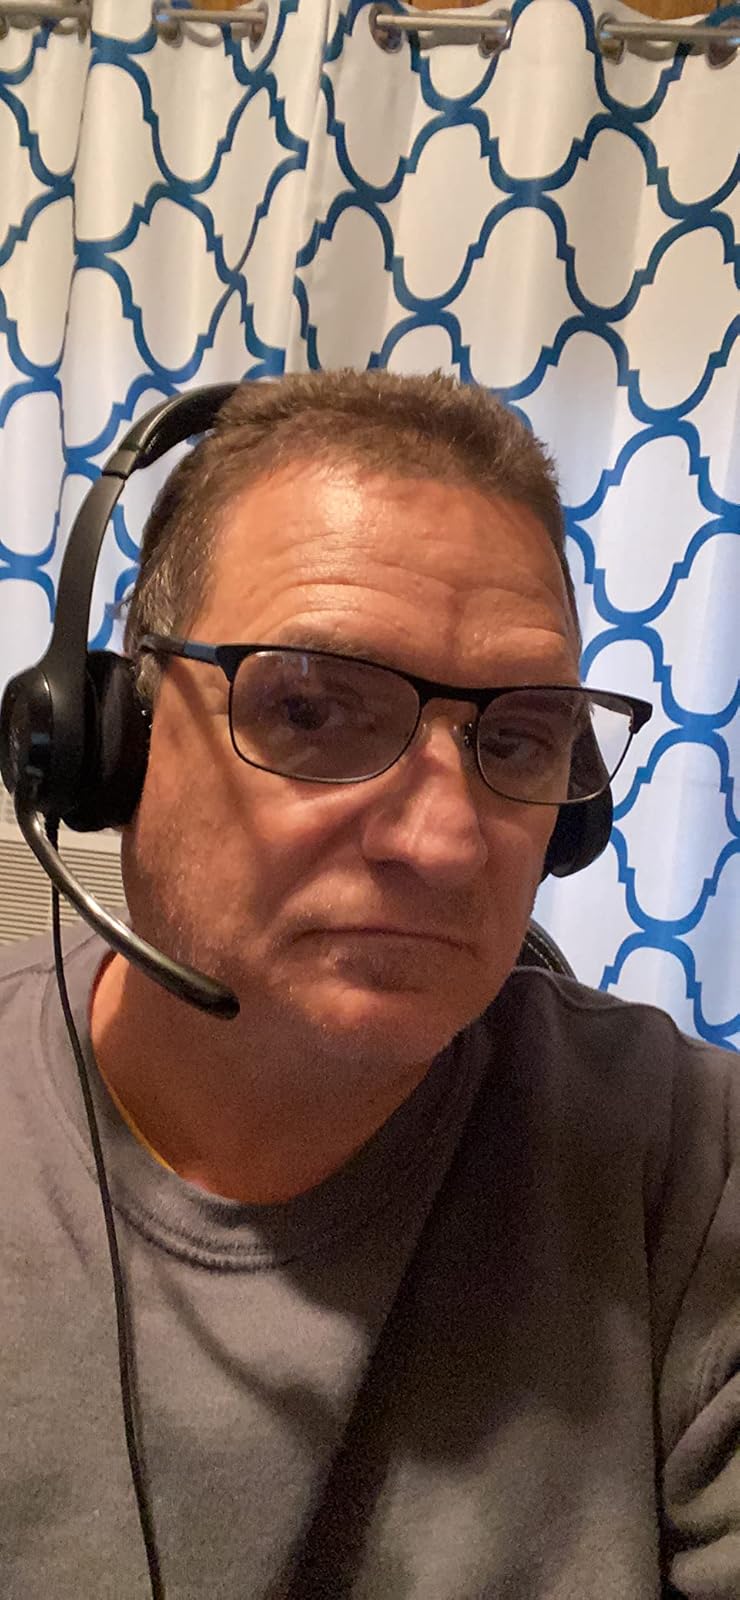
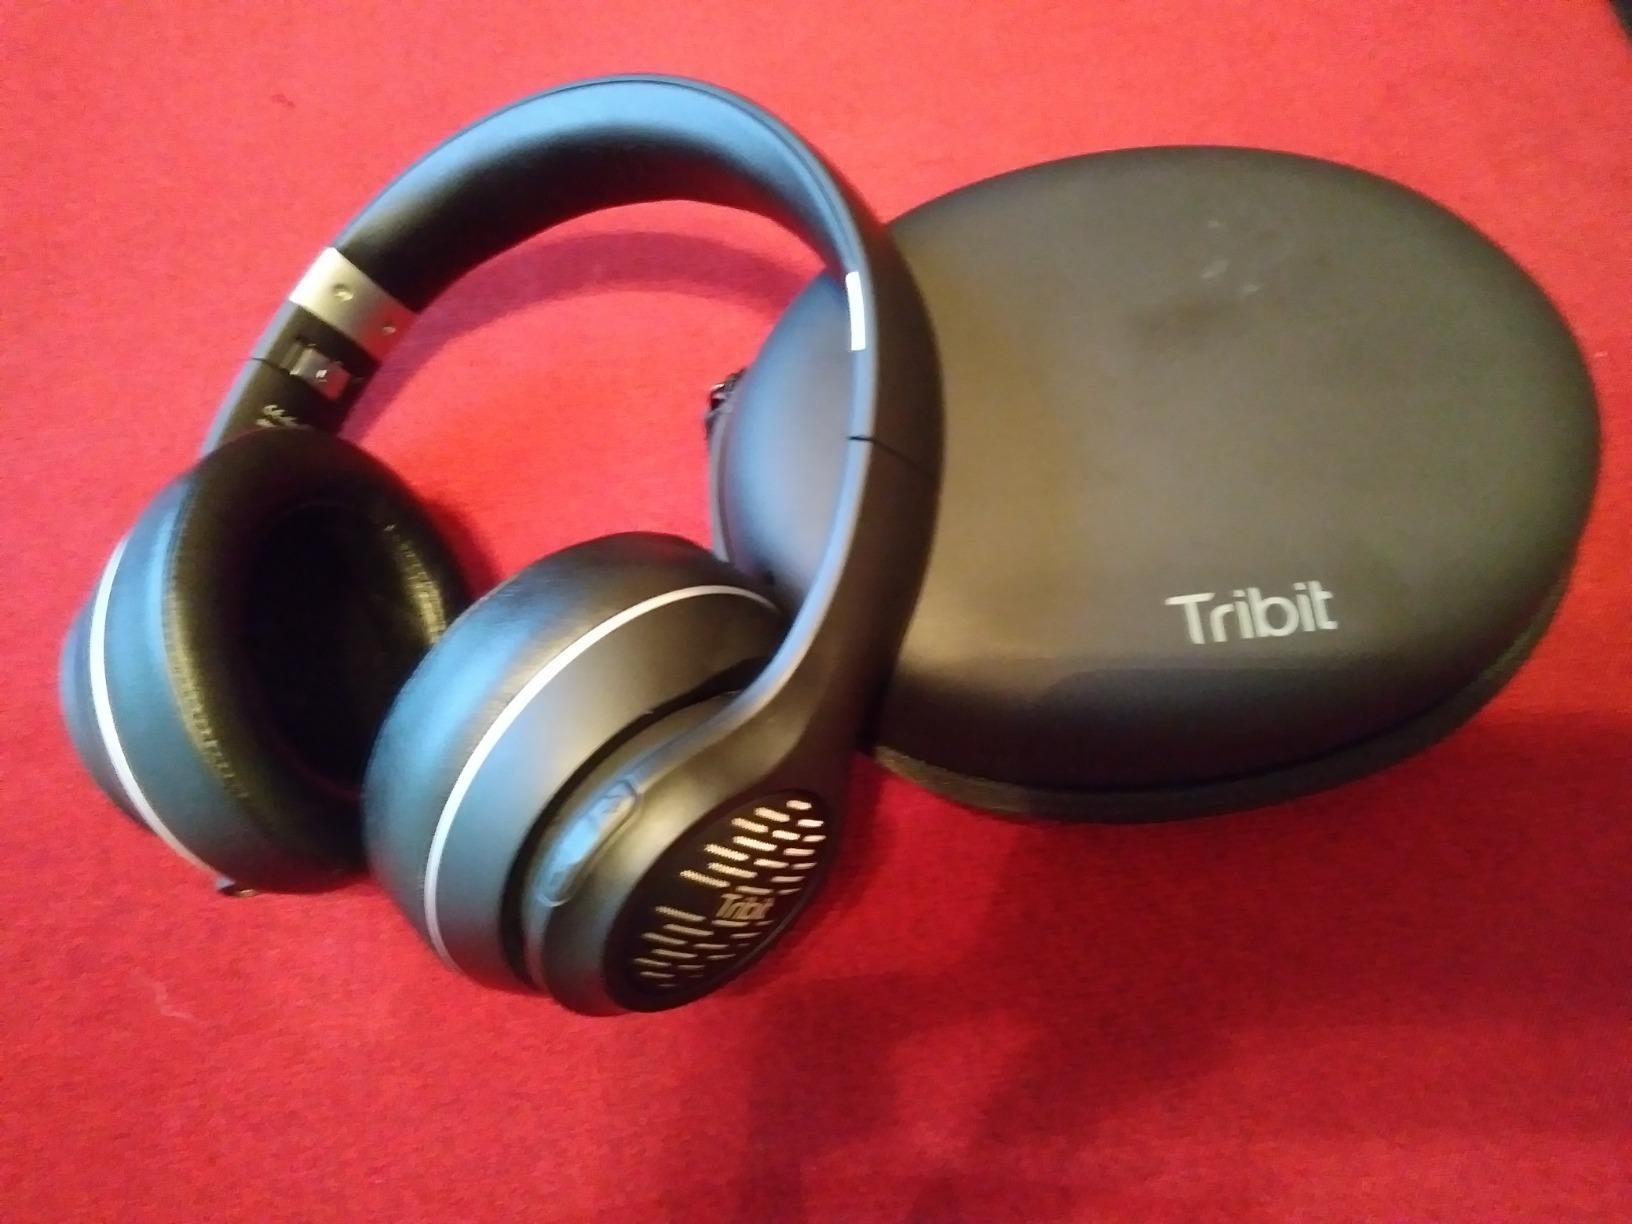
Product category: headphones
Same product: no